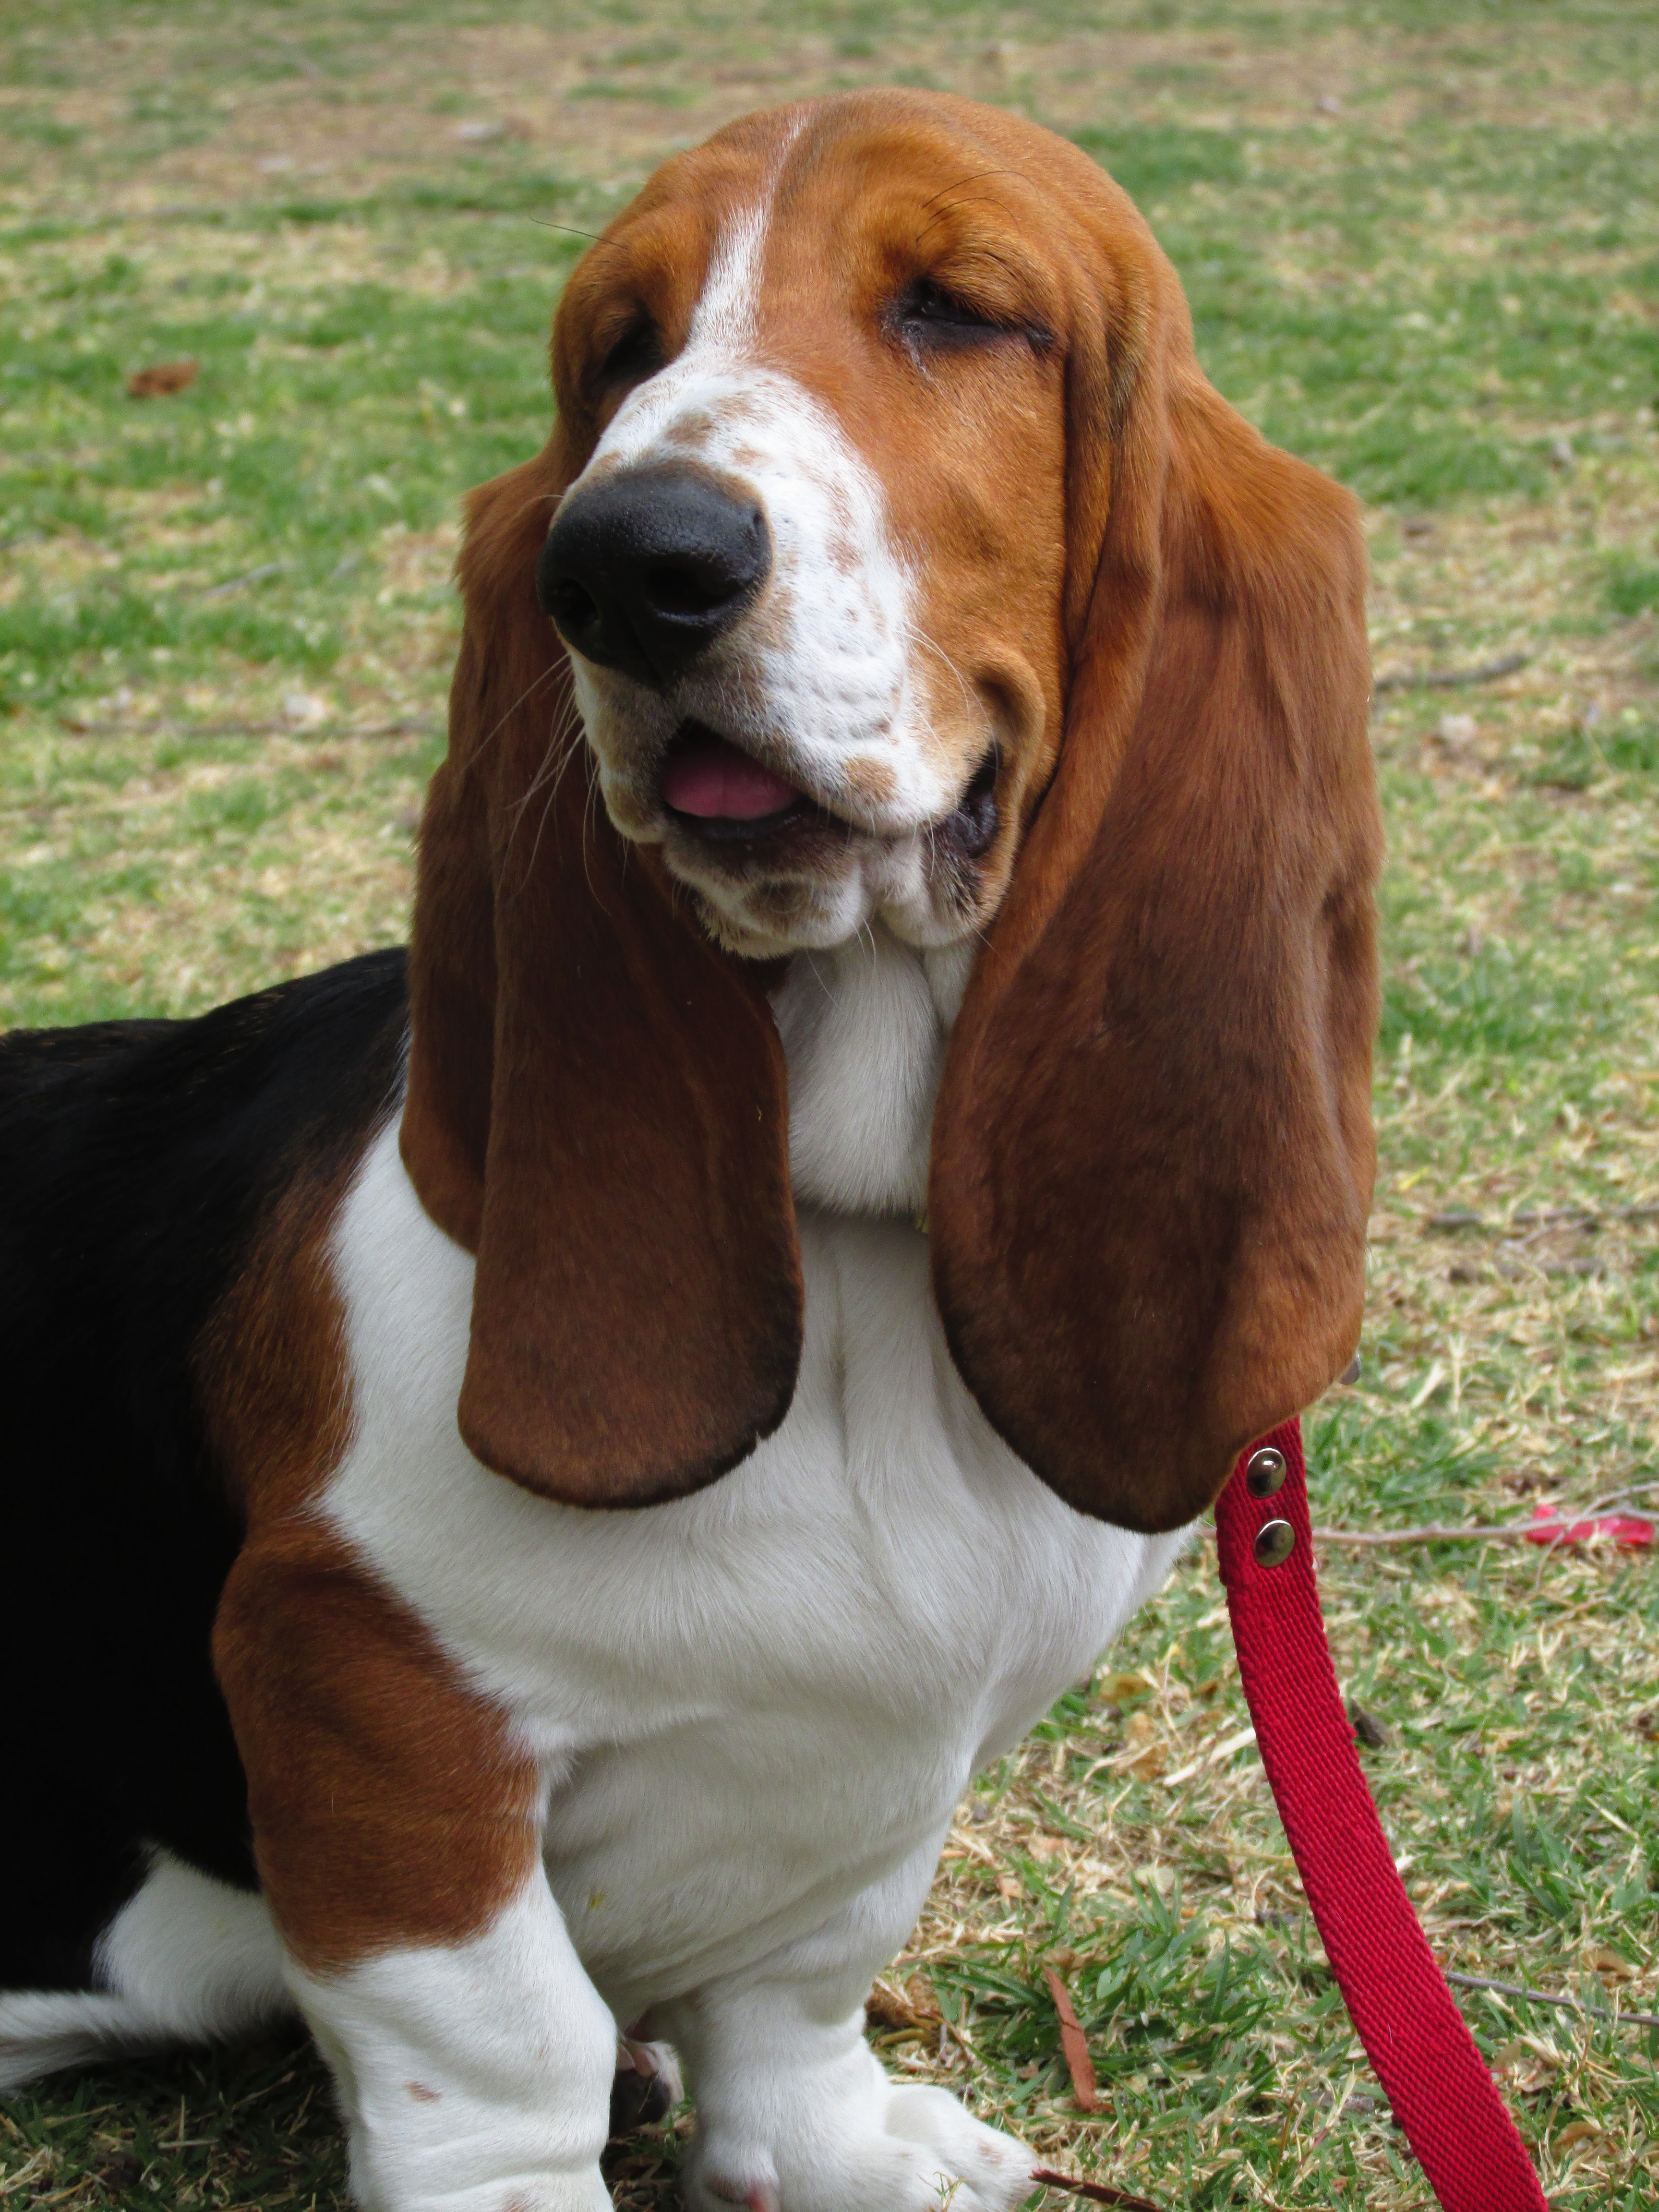
dog, pet, mammal, hound, vertebrate, harrier, dog breed, scent hound, dog like mammal, carnivoran, beagle harrier, american foxhound, basset art sien normand, english foxhound, treeing walker coonhound, basset hound, welsh springer spaniel, estonian hound, finnish hound, serbian tricolour hound, hamiltonst vare, drever